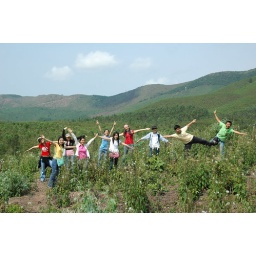
Uphill to the mountain by motorcycle, running like kids with white flowers.